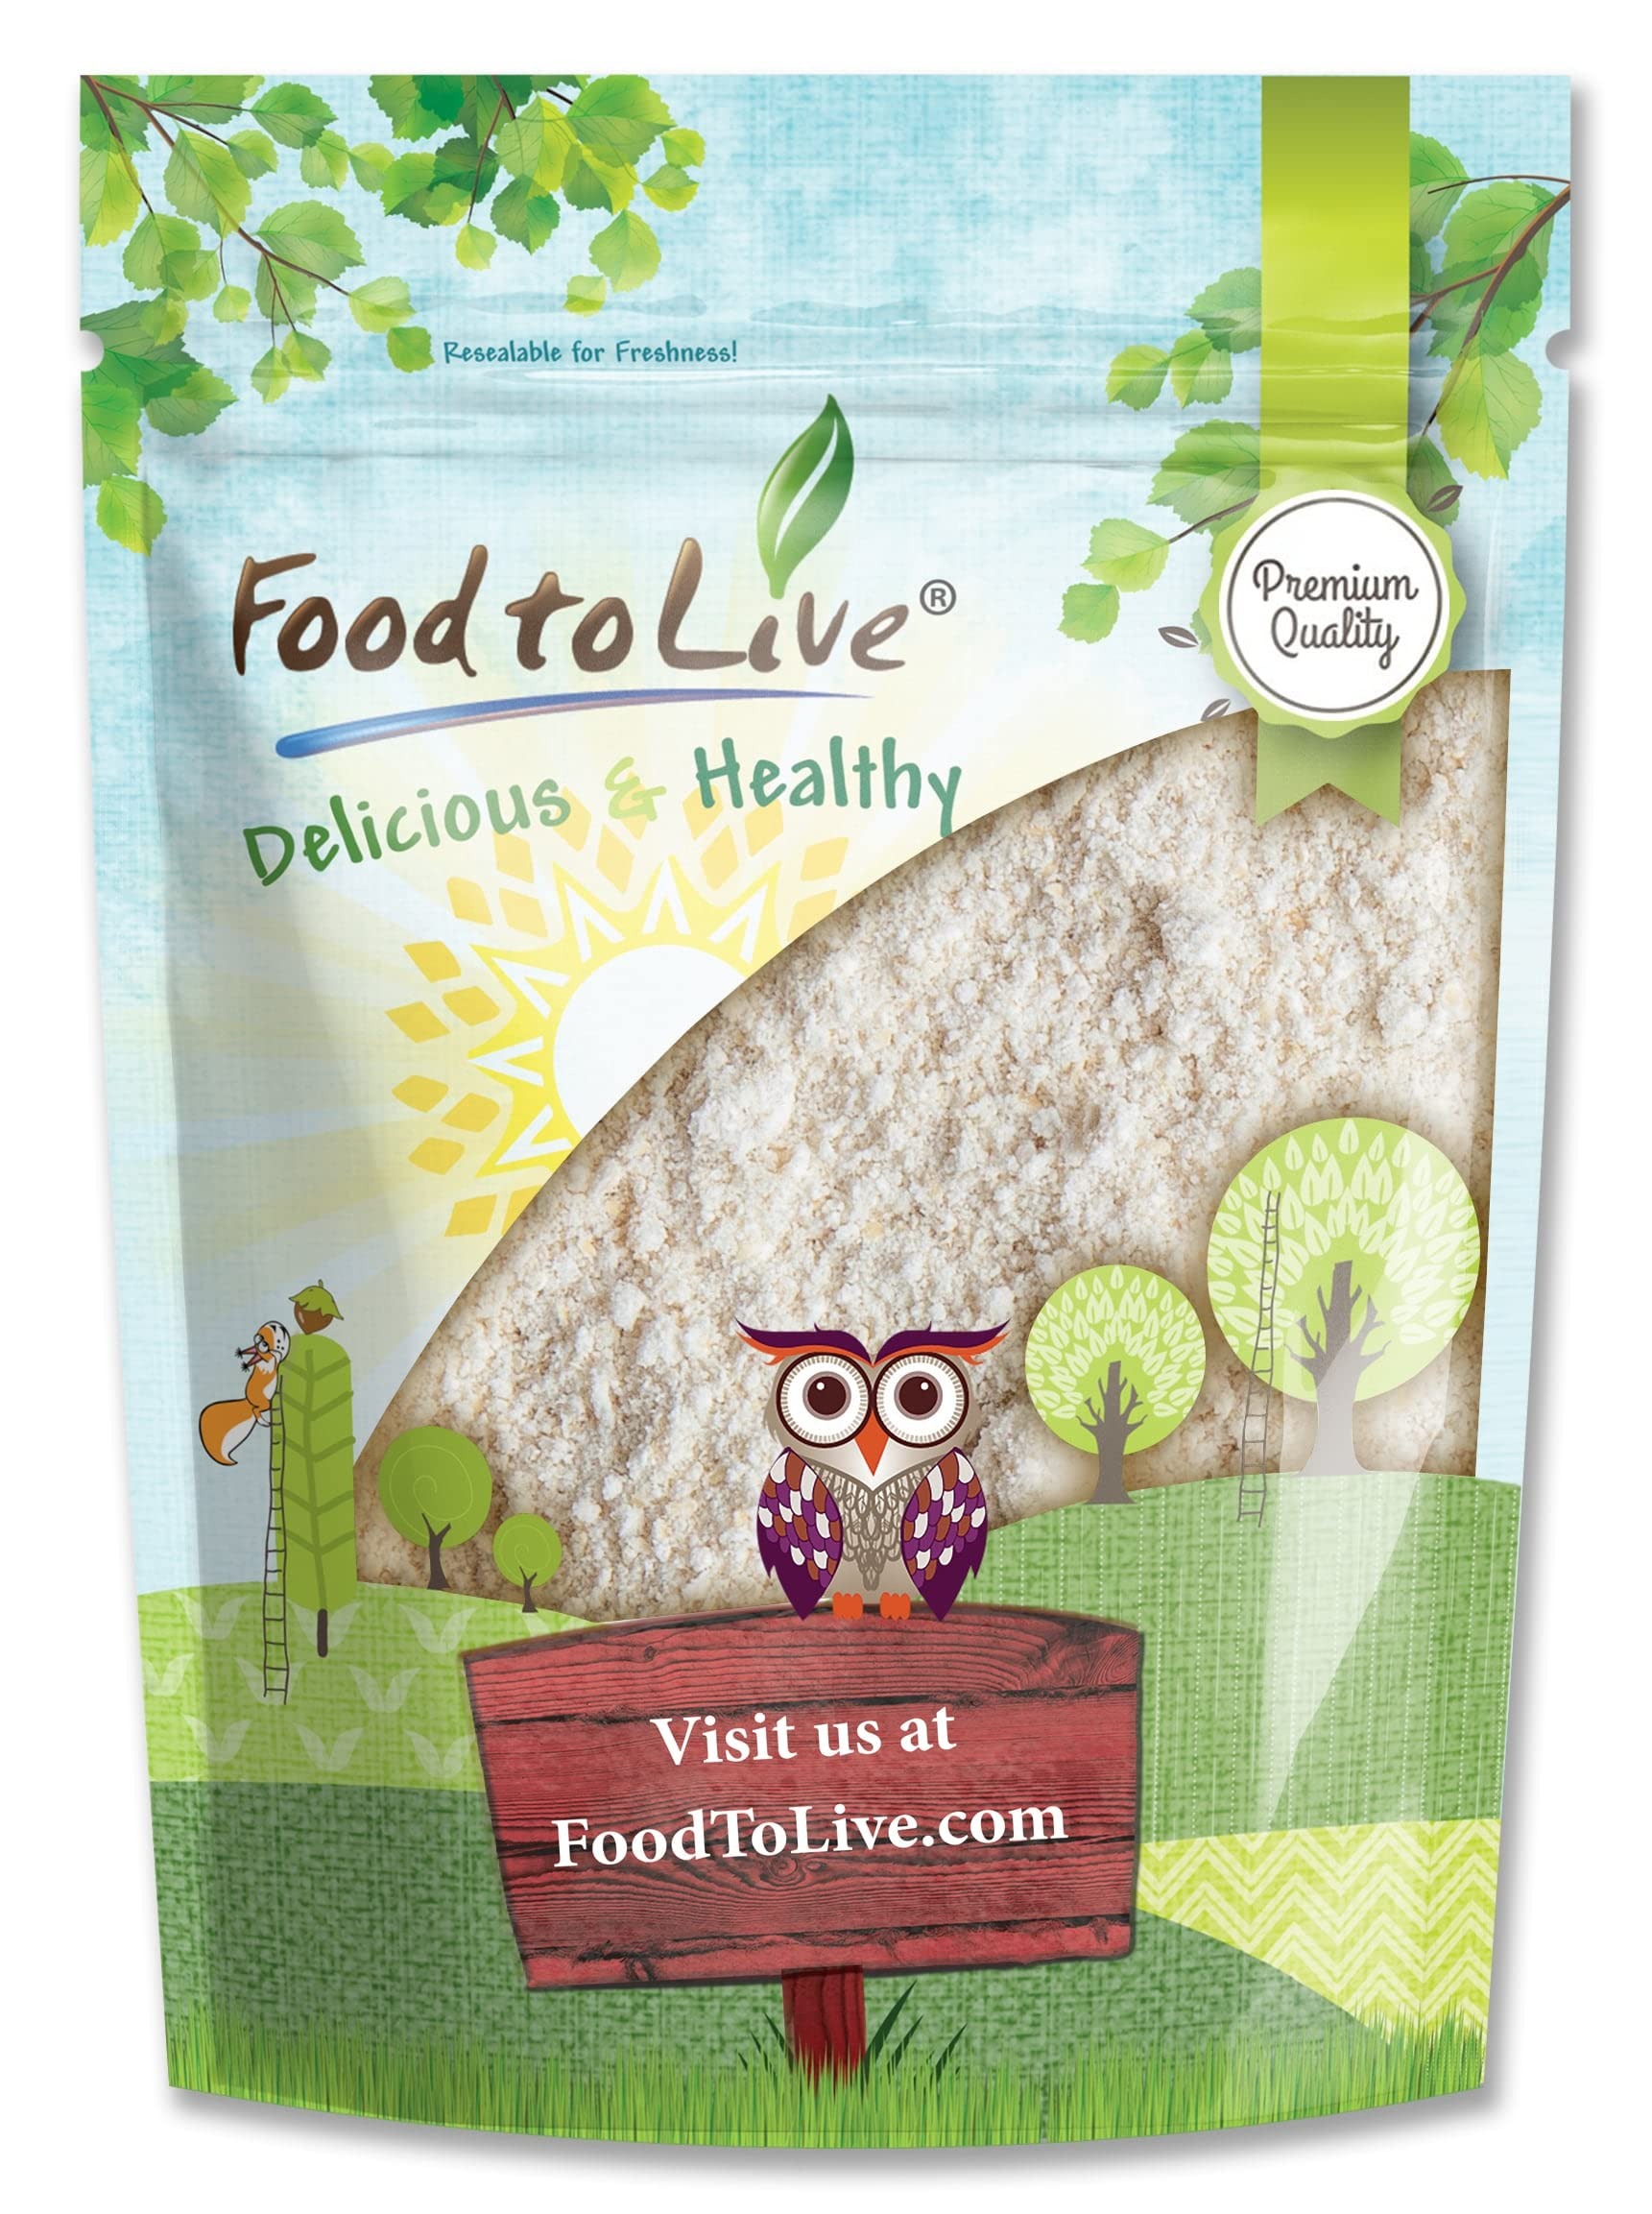
Item Name: Food to Live Whole Grain Oat Flour – Finely Ground from Whole Grain Oat Groats, Vegan. Rich in Fiber, Protein. Perfect for Flour Blends. Great for Baking Muffins, Fluffy Cakes, Bread, and Pancakes
Bullet Point 1: ✔️ PREMIUM QUALITY, RAW, VEGAN: Food to Live’s Whole Grain Oat Flour is of Premium Quality, 100% Raw, Vegan, and free of trans fat and cholesterol.
Bullet Point 2: ✔️ MADE FROM WHOLE OAT GRAINS, NO ADDITIVES: This flour is made solely from Whole Grain Oats that have been finely milled and contains no additives or preservatives.
Bullet Point 3: ✔️ HIGHLY NUTRITIOUS, RICH IN FIBER & PROTEIN: Whole Grain Oat Flour is a true powerhouse of plant protein, dietary fiber, antioxidants, and a bunch of vitamins and minerals such as Magnesium, Phosphorus, Manganese, Iron, Folate, Copper, Zinc, and Thiamin.
Bullet Point 4: ✔️ WHEAT FLOUR SUBSTITUE, GREAT FOR BAKING: Use Whole Grain Oat Flour as a partial or complete substitute for Wheat Flour when baking breads, cookies, muffins, tarts, and brownies to boost their nutritional value.
Bullet Point 5: ✔️ VERSATILE USES, PLEASANT TASTE: Oat Flour has a pleasant slightly nutty flavor and works great for making pancakes, and waffles. Besides, use it as a thickener for soups, sauces, dips, gravies or as a crunchy coating for frying meats, veggies, and fish.
Product Description: Looking for a nutrient-dense alternative flour with neutral taste? Stay tuned! Whole Grain Oat Flour by Food to Live is nothing but finely milled Whole Oats that contain all parts of the grain: germ, bran, and endosperm. This Flour is of Premium Quality, Vegan, 100% Raw, and free of additives.<br><br> How can I use Whole Grain Oat Flour?<br><br> Whole Grain Flour is creamy in color and has a subtle nutty flavor that works fantastic in both sweet and savory recipes. If we were to compare Whole Grain Oat Flour vs Whole Grain Oats Meal, the latter has coarser texture but, in many cases, you can use them interchangeably. You may also wonder: does Whole Grain Oat Flour contain wheat? No, Oat Flour does not contain Wheat, however this particular flour is packaged in the same facility with wheat, thus, cross-contamination is possible. <br><br> The dough made with Oat Flour may lack elasticity, therefore, you might need to adjust your recipe and use more binders and liquids. Besides, it’s a good idea to combine this flour with other flours such as all-purpose, almond, tapioca, or rice flours. <br><br> Moreover, enjoy delicious Whole Grain Oat Flour pancakes and waffles for breakfast, or bake Whole Wheat Oat Flour banana bread, Whole Wheat Oat Flour cookies, tarts, and muffins. In addition, use Oat Flour as a coating when frying vegetables, meat, or fish and as a thickener for soups, sauces, and gravies. Considering its long shelf life (up to 1.5 years), Food to Live’s Whole Grain Oat Flour bulk bags are a real bargain.<br><br> Is Whole Grain Oat Flour good for you?<br><br> Whole Grain Oat Flour nutrition value makes this flour an amazing addition to almost any diet. Oats are a powerhouse of fiber and protein which is especially important for Vegans and Vegetarians. Furthermore, Whole Grain Oat Flour contains potent antioxidants that protect from oxidative damage. Apart from that, oats are loaded with many vitamins and minerals.
Value: 32.0
Unit: Ounce

Price: 14.34